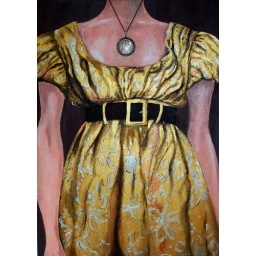
golden dress by sevenstar